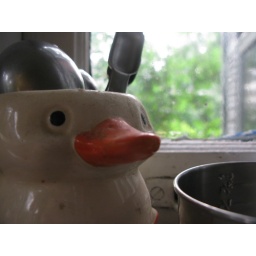
measuring spoons in a duck cup